Aeneas

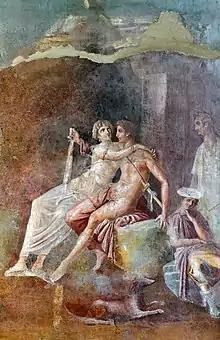
Dido and Aeneas, from a Roman fresco, Pompeian Third Style (10 BCE – 45 CE), Pompeii, Italy

After a brief but fierce storm sent up against the group at Juno's request, Aeneas and his fleet made landfall at Carthage after six years of wanderings. Aeneas had a year-long affair with the Carthaginian queen Dido (also known as Elissa), who proposed that the Trojans settle in her land and that she and Aeneas reign jointly over their peoples. A marriage of sorts was arranged between Dido and Aeneas at the instigation of Juno, who was told that her favorite city would eventually be defeated by the Trojans' descendants. Aeneas's mother Venus (the Roman adaptation of Aphrodite) realized that her son and his company needed a temporary respite to reinforce themselves for the journey to come. However, the messenger god Mercury (the adaptation of Hermes) was sent by Jupiter (who was Zeus in this version) and Venus to remind Aeneas of his journey and his purpose, compelling him to leave secretly. When Dido learned of this, she uttered a curse that would forever pit Carthage against Rome, an enmity that would culminate in the Punic Wars. She then committed suicide by stabbing herself with the same sword she gave Aeneas when they first met.